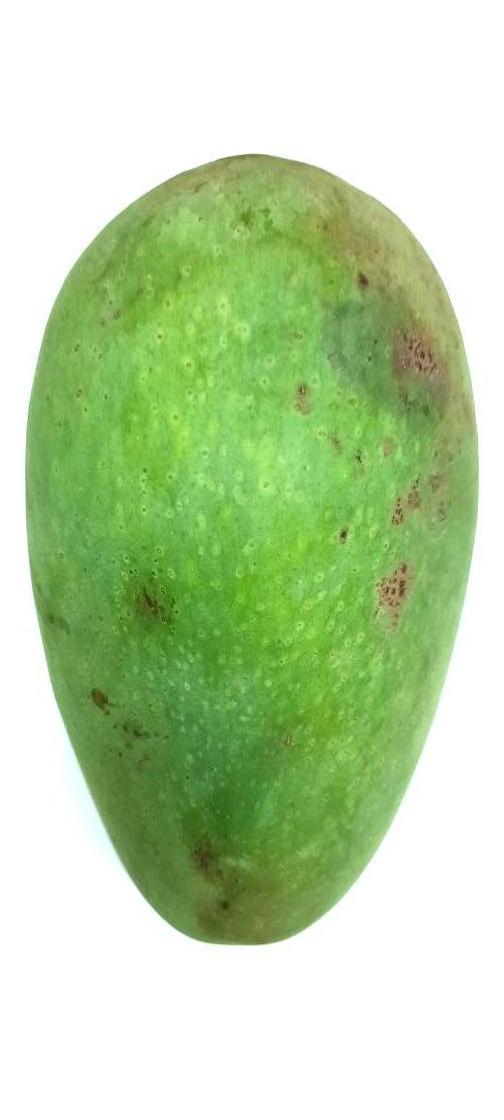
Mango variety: Fazli Shurmai